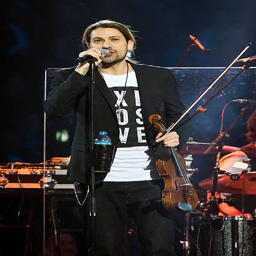
classical artist performs live during a concert .